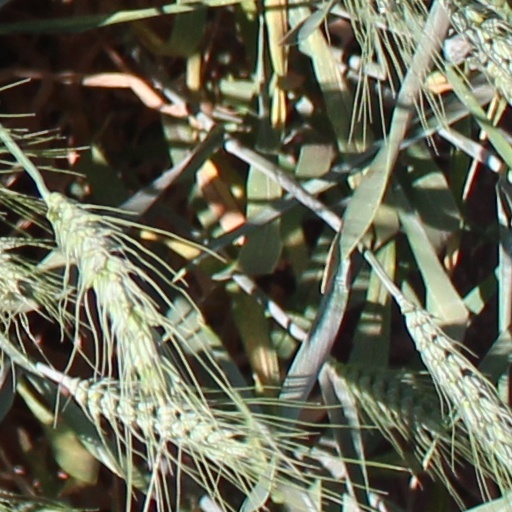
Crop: wheat